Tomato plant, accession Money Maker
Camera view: horizontal (90 deg, fisheye); turntable rotation: 270 degrees
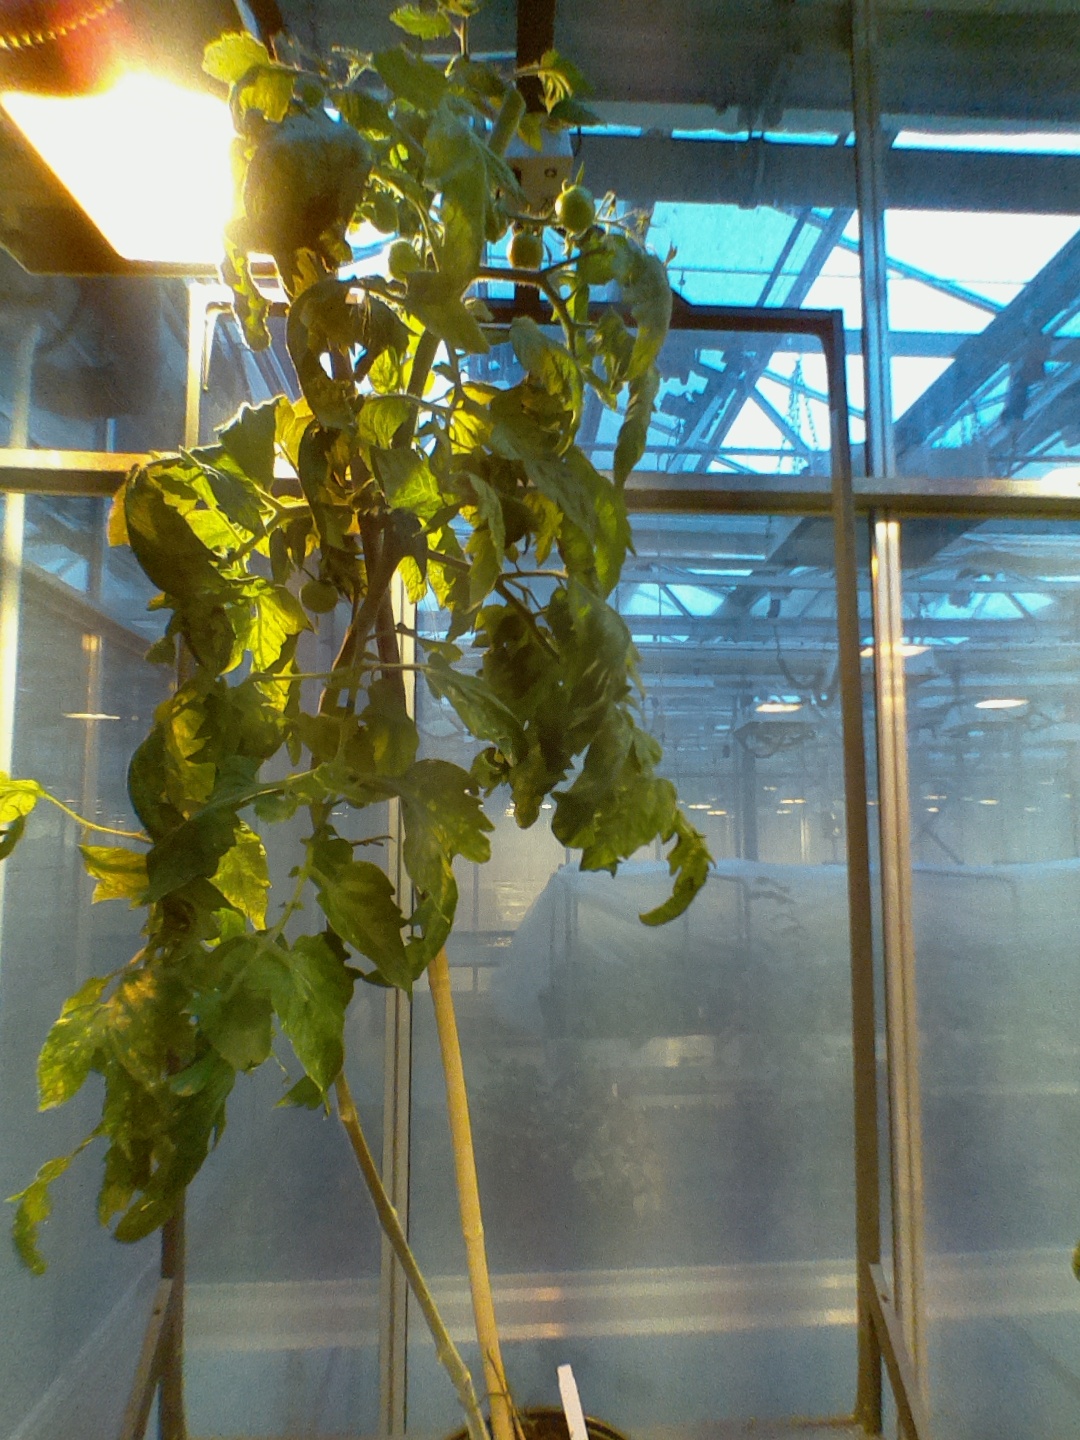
BBCH growth stage 73: 30%-40% of final fruit size